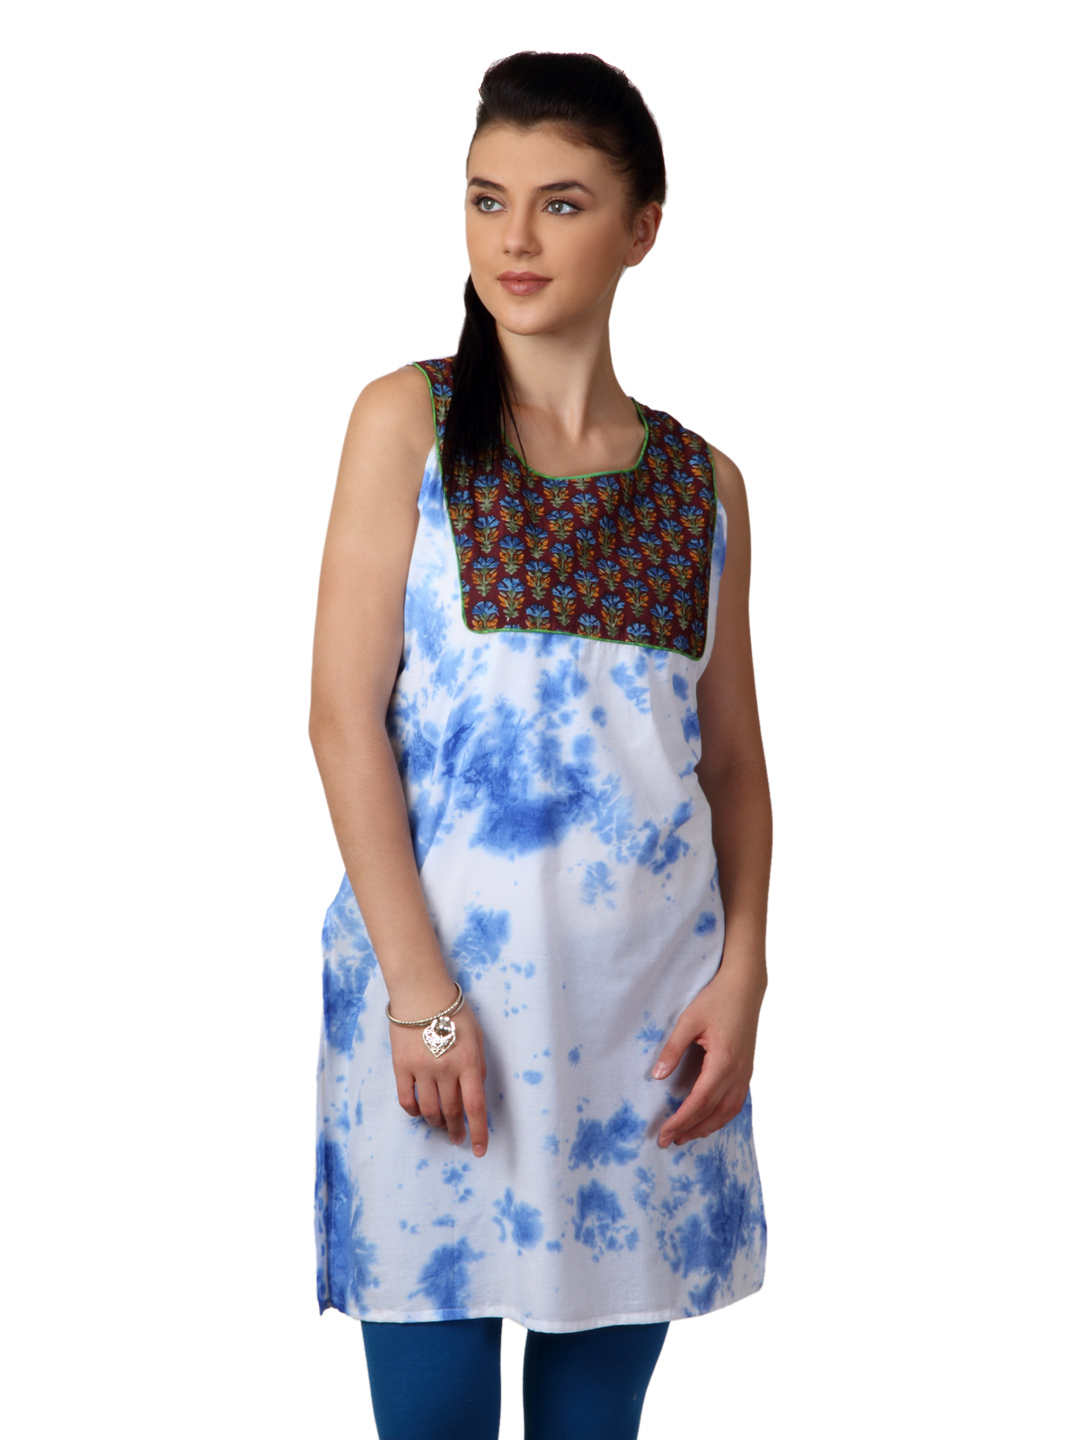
Shree Women White Printed Kurta
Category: Apparel / Topwear / Kurtas
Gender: Women
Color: White
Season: Fall 2012
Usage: Ethnic